Mikami Taku

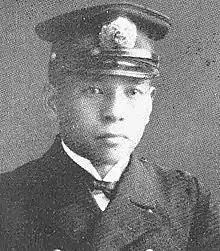
Mikami in 1933

Mikami Taku or Mikami Takashi (三上 卓, 22 March 1905 – 25 October 1971) was a lieutenant in the Imperial Japanese Navy, who participated in the May 15 Incident in which Prime Minister Inukai Tsuyoshi was assassinated.